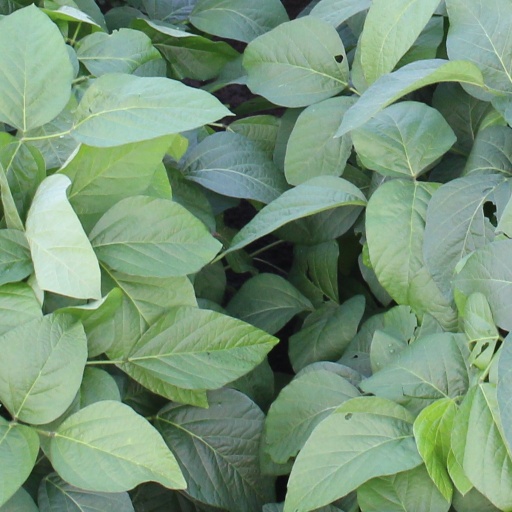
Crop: soybean